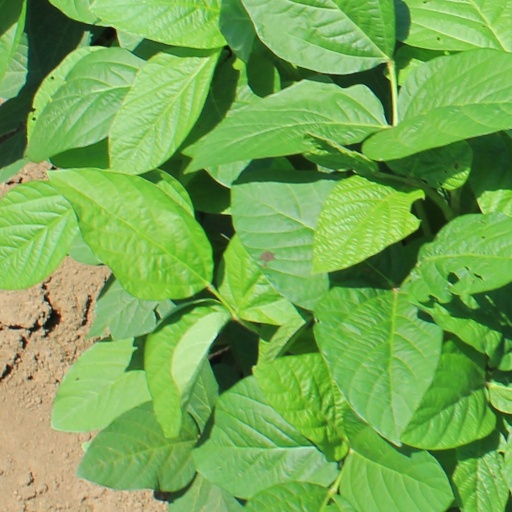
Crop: soybean